Falko Steinbach

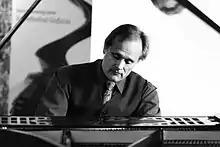

Steinbach's performance career since the 1980s has included solo recitals, as well as collaborative performances with other soloists, chamber ensembles, and orchestras in the United States, Europe, and Asia. He is regularly invited to perform at international music festivals, and in addition to giving approximately thirty concerts each year he continues to be an active recording artist of repertory extending from Bach to contemporary piano music. Steinbach has been critically acclaimed for his individual and deeply philosophical ‘metaphysical’ approach to his craft. He is a passionate promoter of new music, and frequently premieres new works, many of which are written for, and dedicated to him in lecture recitals. He has recorded over fifteen albums of Baroque, Classical, Romantic, and Contemporary music with Ambitus, Edition Antes, Centaur Records and Navona Records, and has also completed recordings for the WDR and NDR radio broadcasters. He has also appeared on German, Malaysian, and US radio and television as a performer, and scholarly expert in the field. Within his extensive catalog are the first recordings of many of the works of Hans Eisler, P. Dessau, and Kurt Schwaen, as well as his own works and those of many other composers. Steinbach's artistry is also, in his terms, driven by a proactive engagement with humanitarian programs working against discrimination. In addition to numerous benefit concert performances, proceeds from his album, “Klassik für Menschenrechte” listing works of Bach, Beethoven, Mozart, Chopin and Bartók, were donated to the Casa Alianza Children's Aid of Guatemala, and Amnesty International. Similarly proceeds from the album, “Humanity Classics,” financed by the Landschaftsverband Rheinland and featuring piano concertos by Mozart and Schnittke, were donated to the recovery and treatment of the women victimized by the Soviet-era Bulgarian treatment facility, Malko Scharkovo.